Canada Water

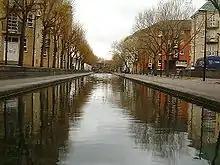
The Albion Channel linking Canada Water with Surrey Water

Canada Water is an area of Rotherhithe in the Docklands of south-east London. It is named after a freshwater lake and wildlife refuge. Canada Water tube, Overground and bus station is immediately north of the lake, along with Canada Water Library which overhangs the lake and Deal Porter Square. Surrey Quays Shopping Centre is also adjacent, sitting immediately to the south. The surrounding area, which forms the town centre of Rotherhithe, is now increasingly known as Canada Water, after the transport interchange as much as the lake itself.